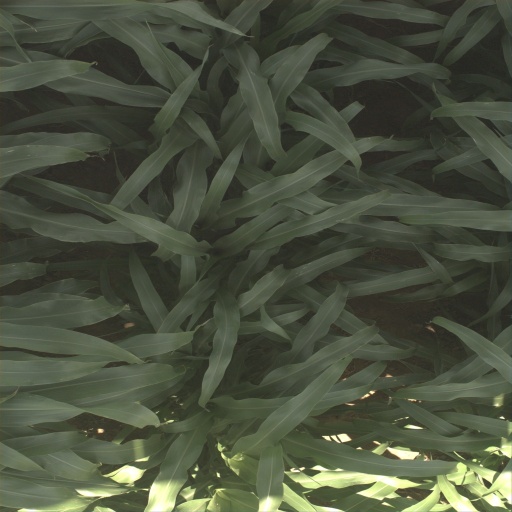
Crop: sorghum